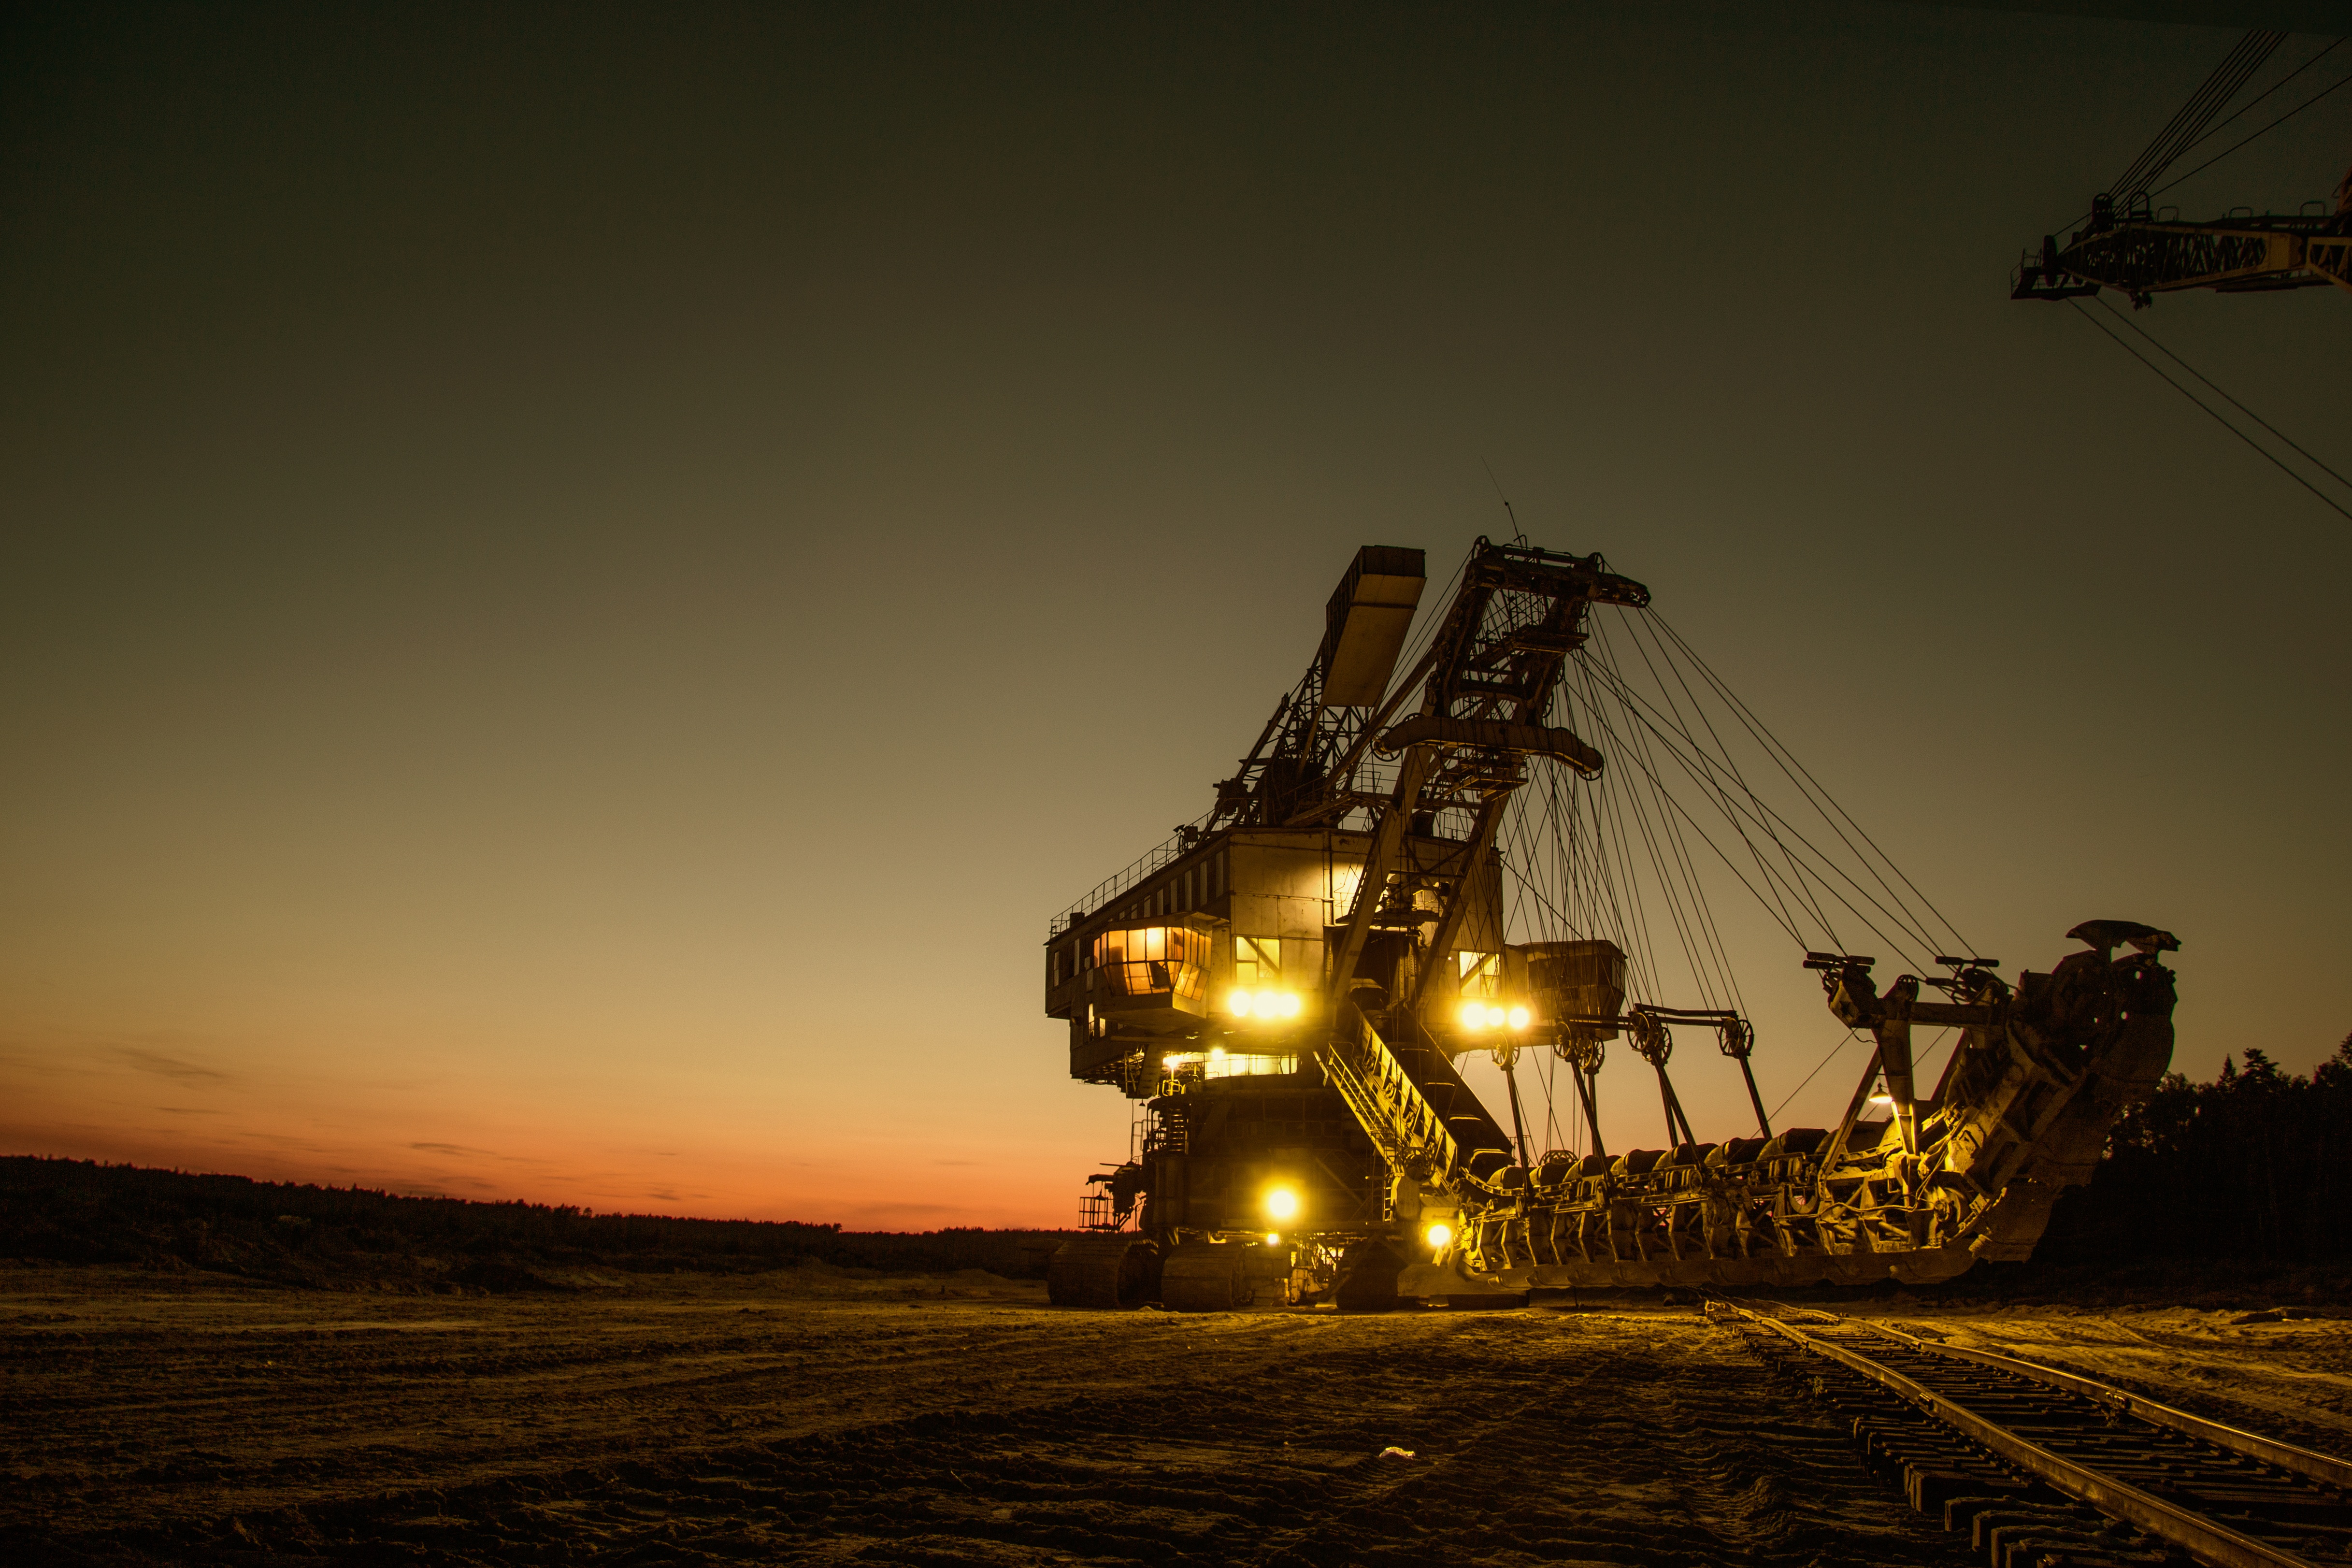
working, sand, sunset, tractor, night, morning, dusk, transport, evening, construction, lantern, vehicle, industry, yellow, bucket, laying, construction site, pipe, playground, wheels, russia, body, grader, excavator, electric, dig, quarry, petroleum, technique, master, construction equipment, excavator digs, special machinery, building an object, heavy machinery, moscow region, oil field, mining excavator, bucket wheel excavator, walking excavator